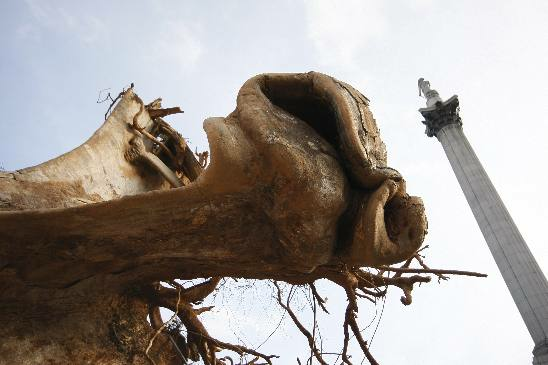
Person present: No